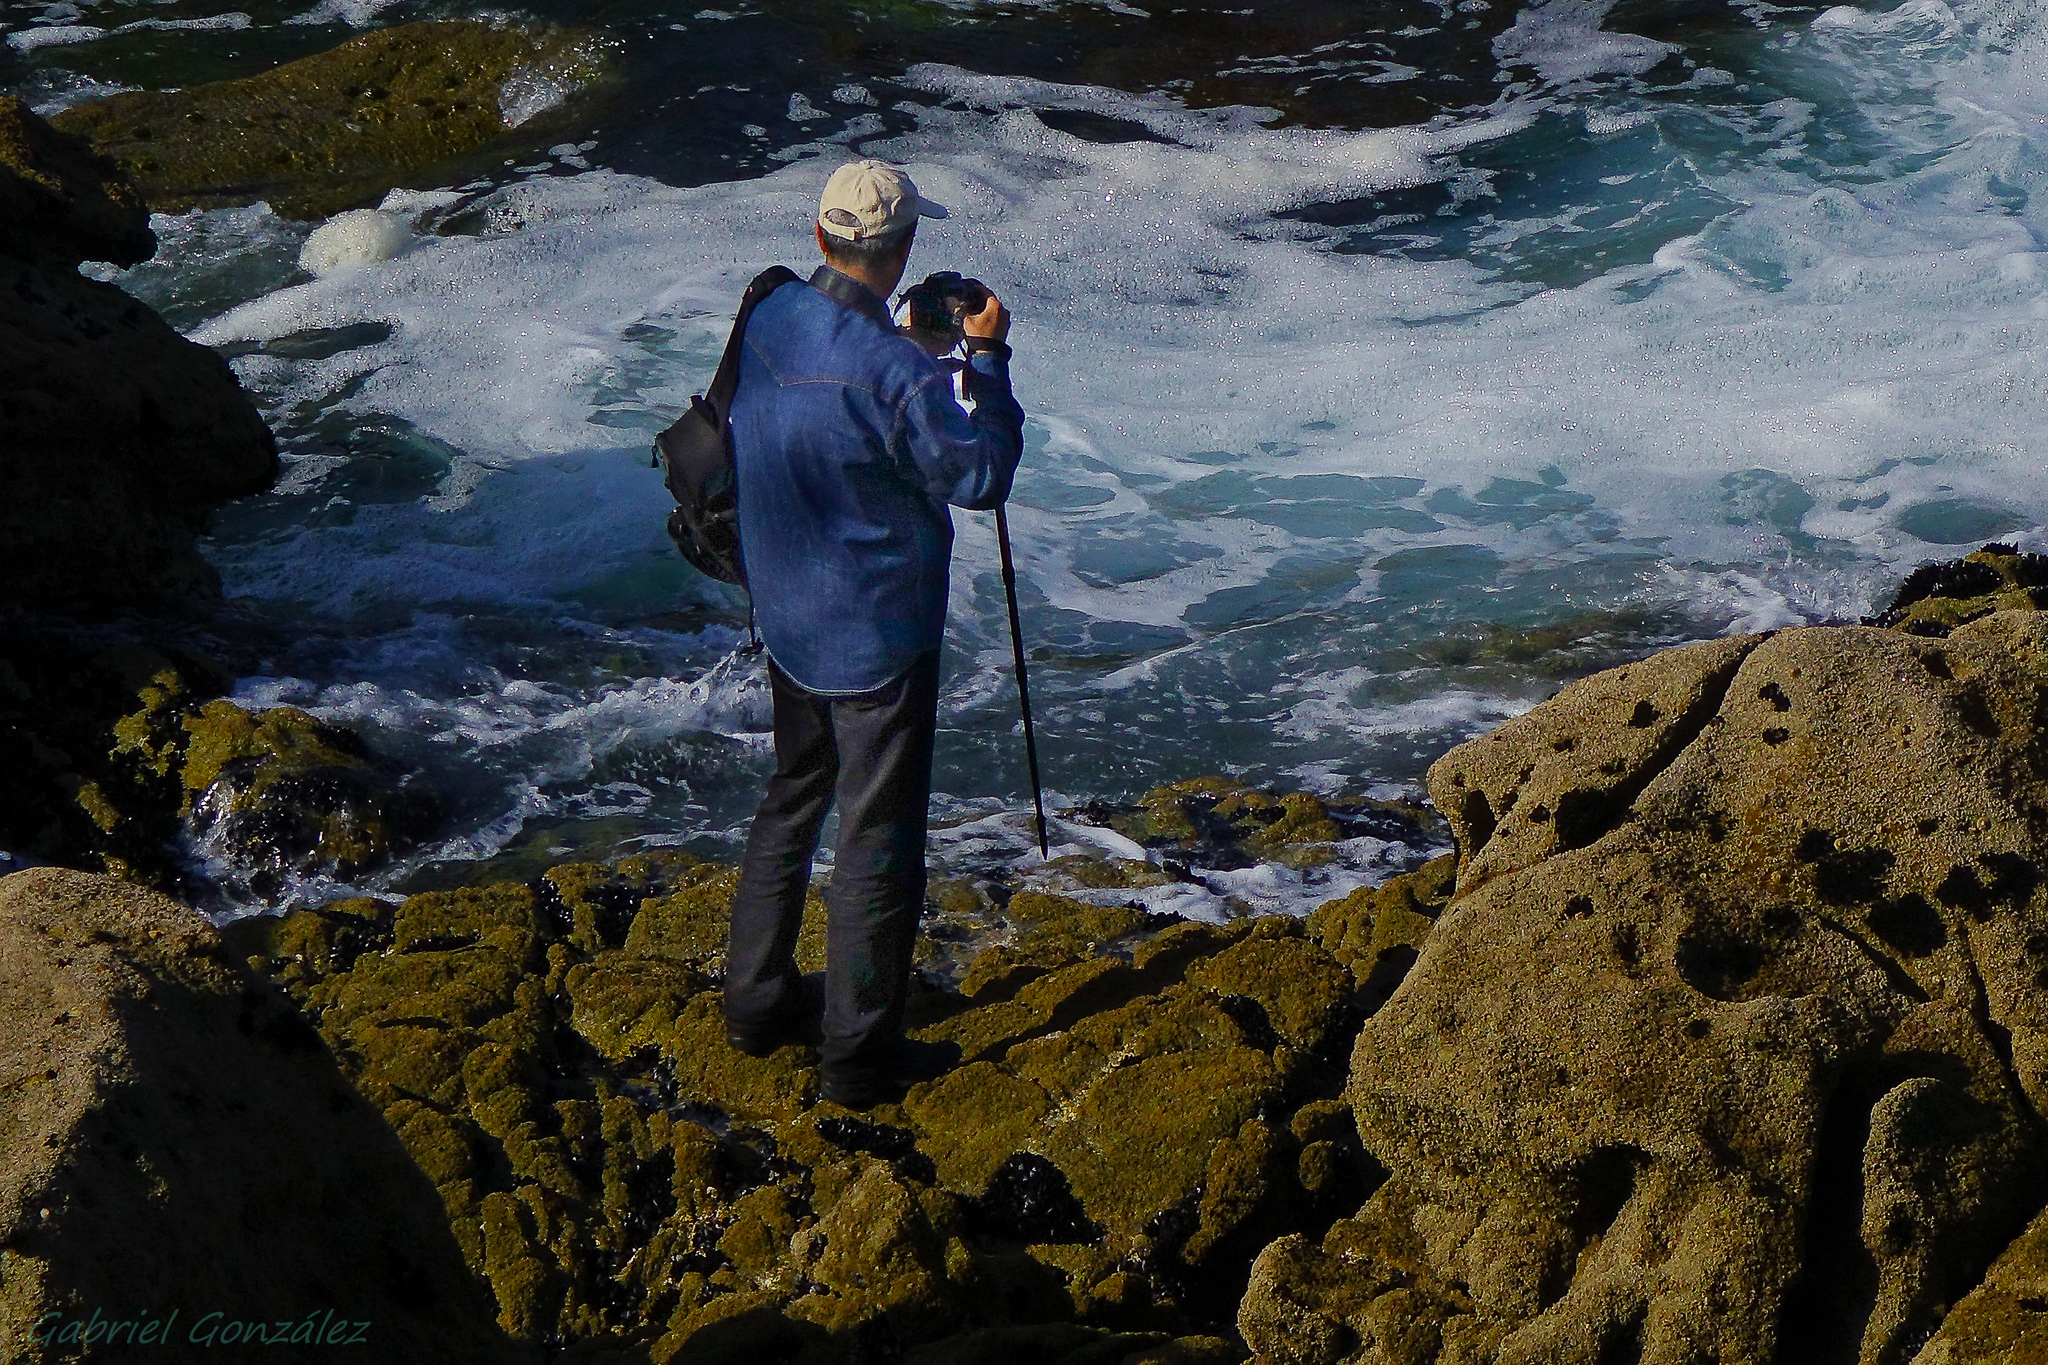
landscape, sea, coast, nature, rock, wilderness, walking, mountain, people, adventure, cliff, portrait, terrain, spain, geology, galicia, pontevedra, paisajes, retratos, espana, ggl1, gaby1, xovesphoto, sonyrx10, rx10, gphoto, xelodegalicia, personas, costadavelo, bueu, gabrielcoru a, bueugaliciaespa a, ald n